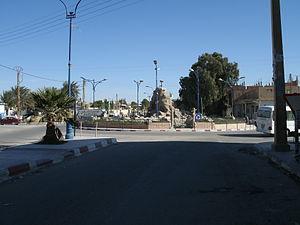
Rond point à Tolga
Tolga est une ville située dans la wilaya de Biskra dans le nord-est de l'Algérie.